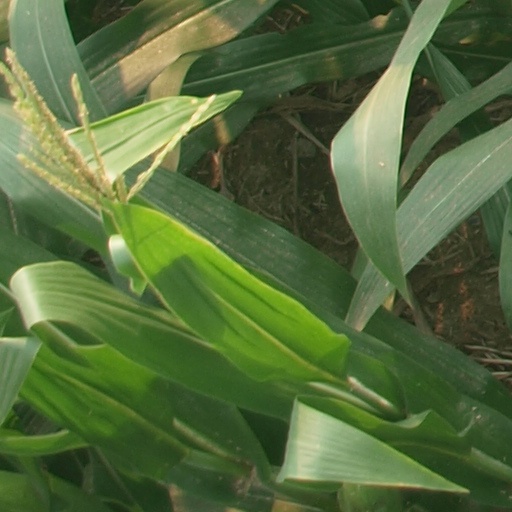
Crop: maize; corn